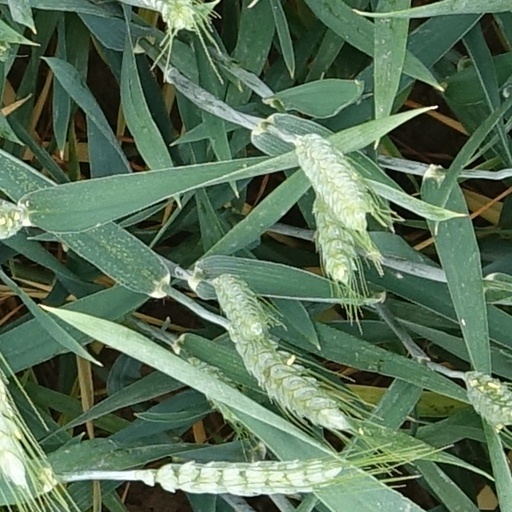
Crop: wheat